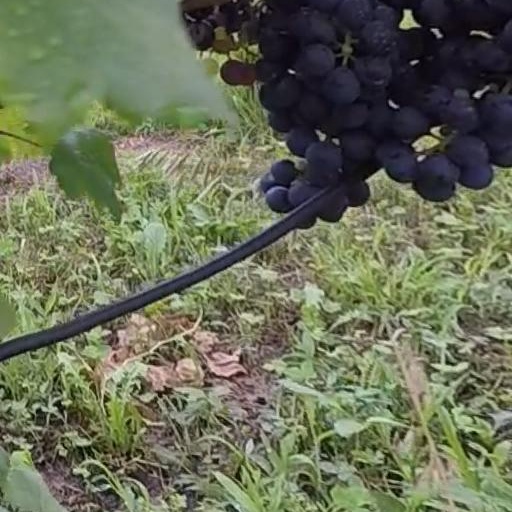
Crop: grape